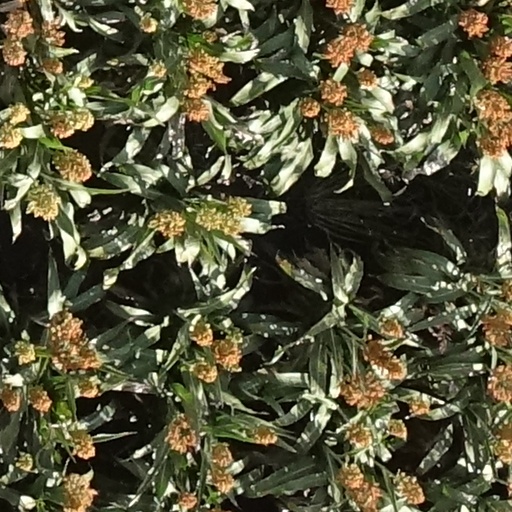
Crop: sorghum